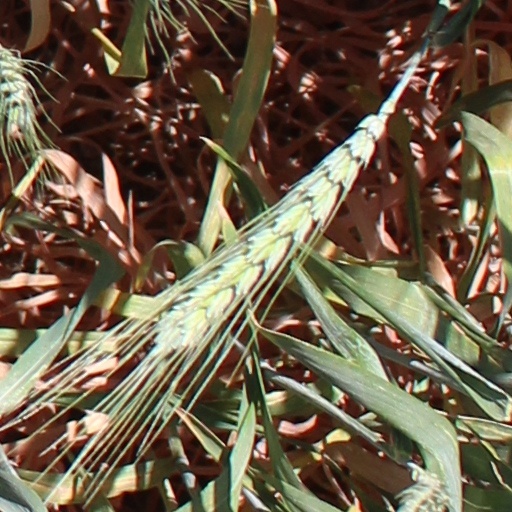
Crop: wheat